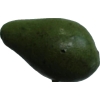
Label: green_avocado